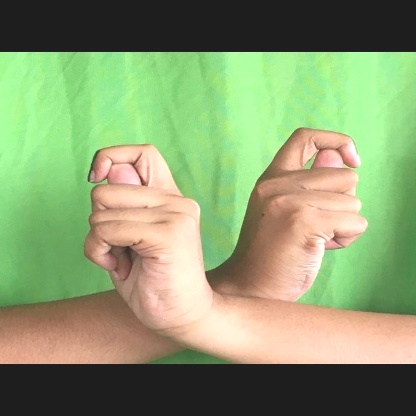
Mudra: Berunda